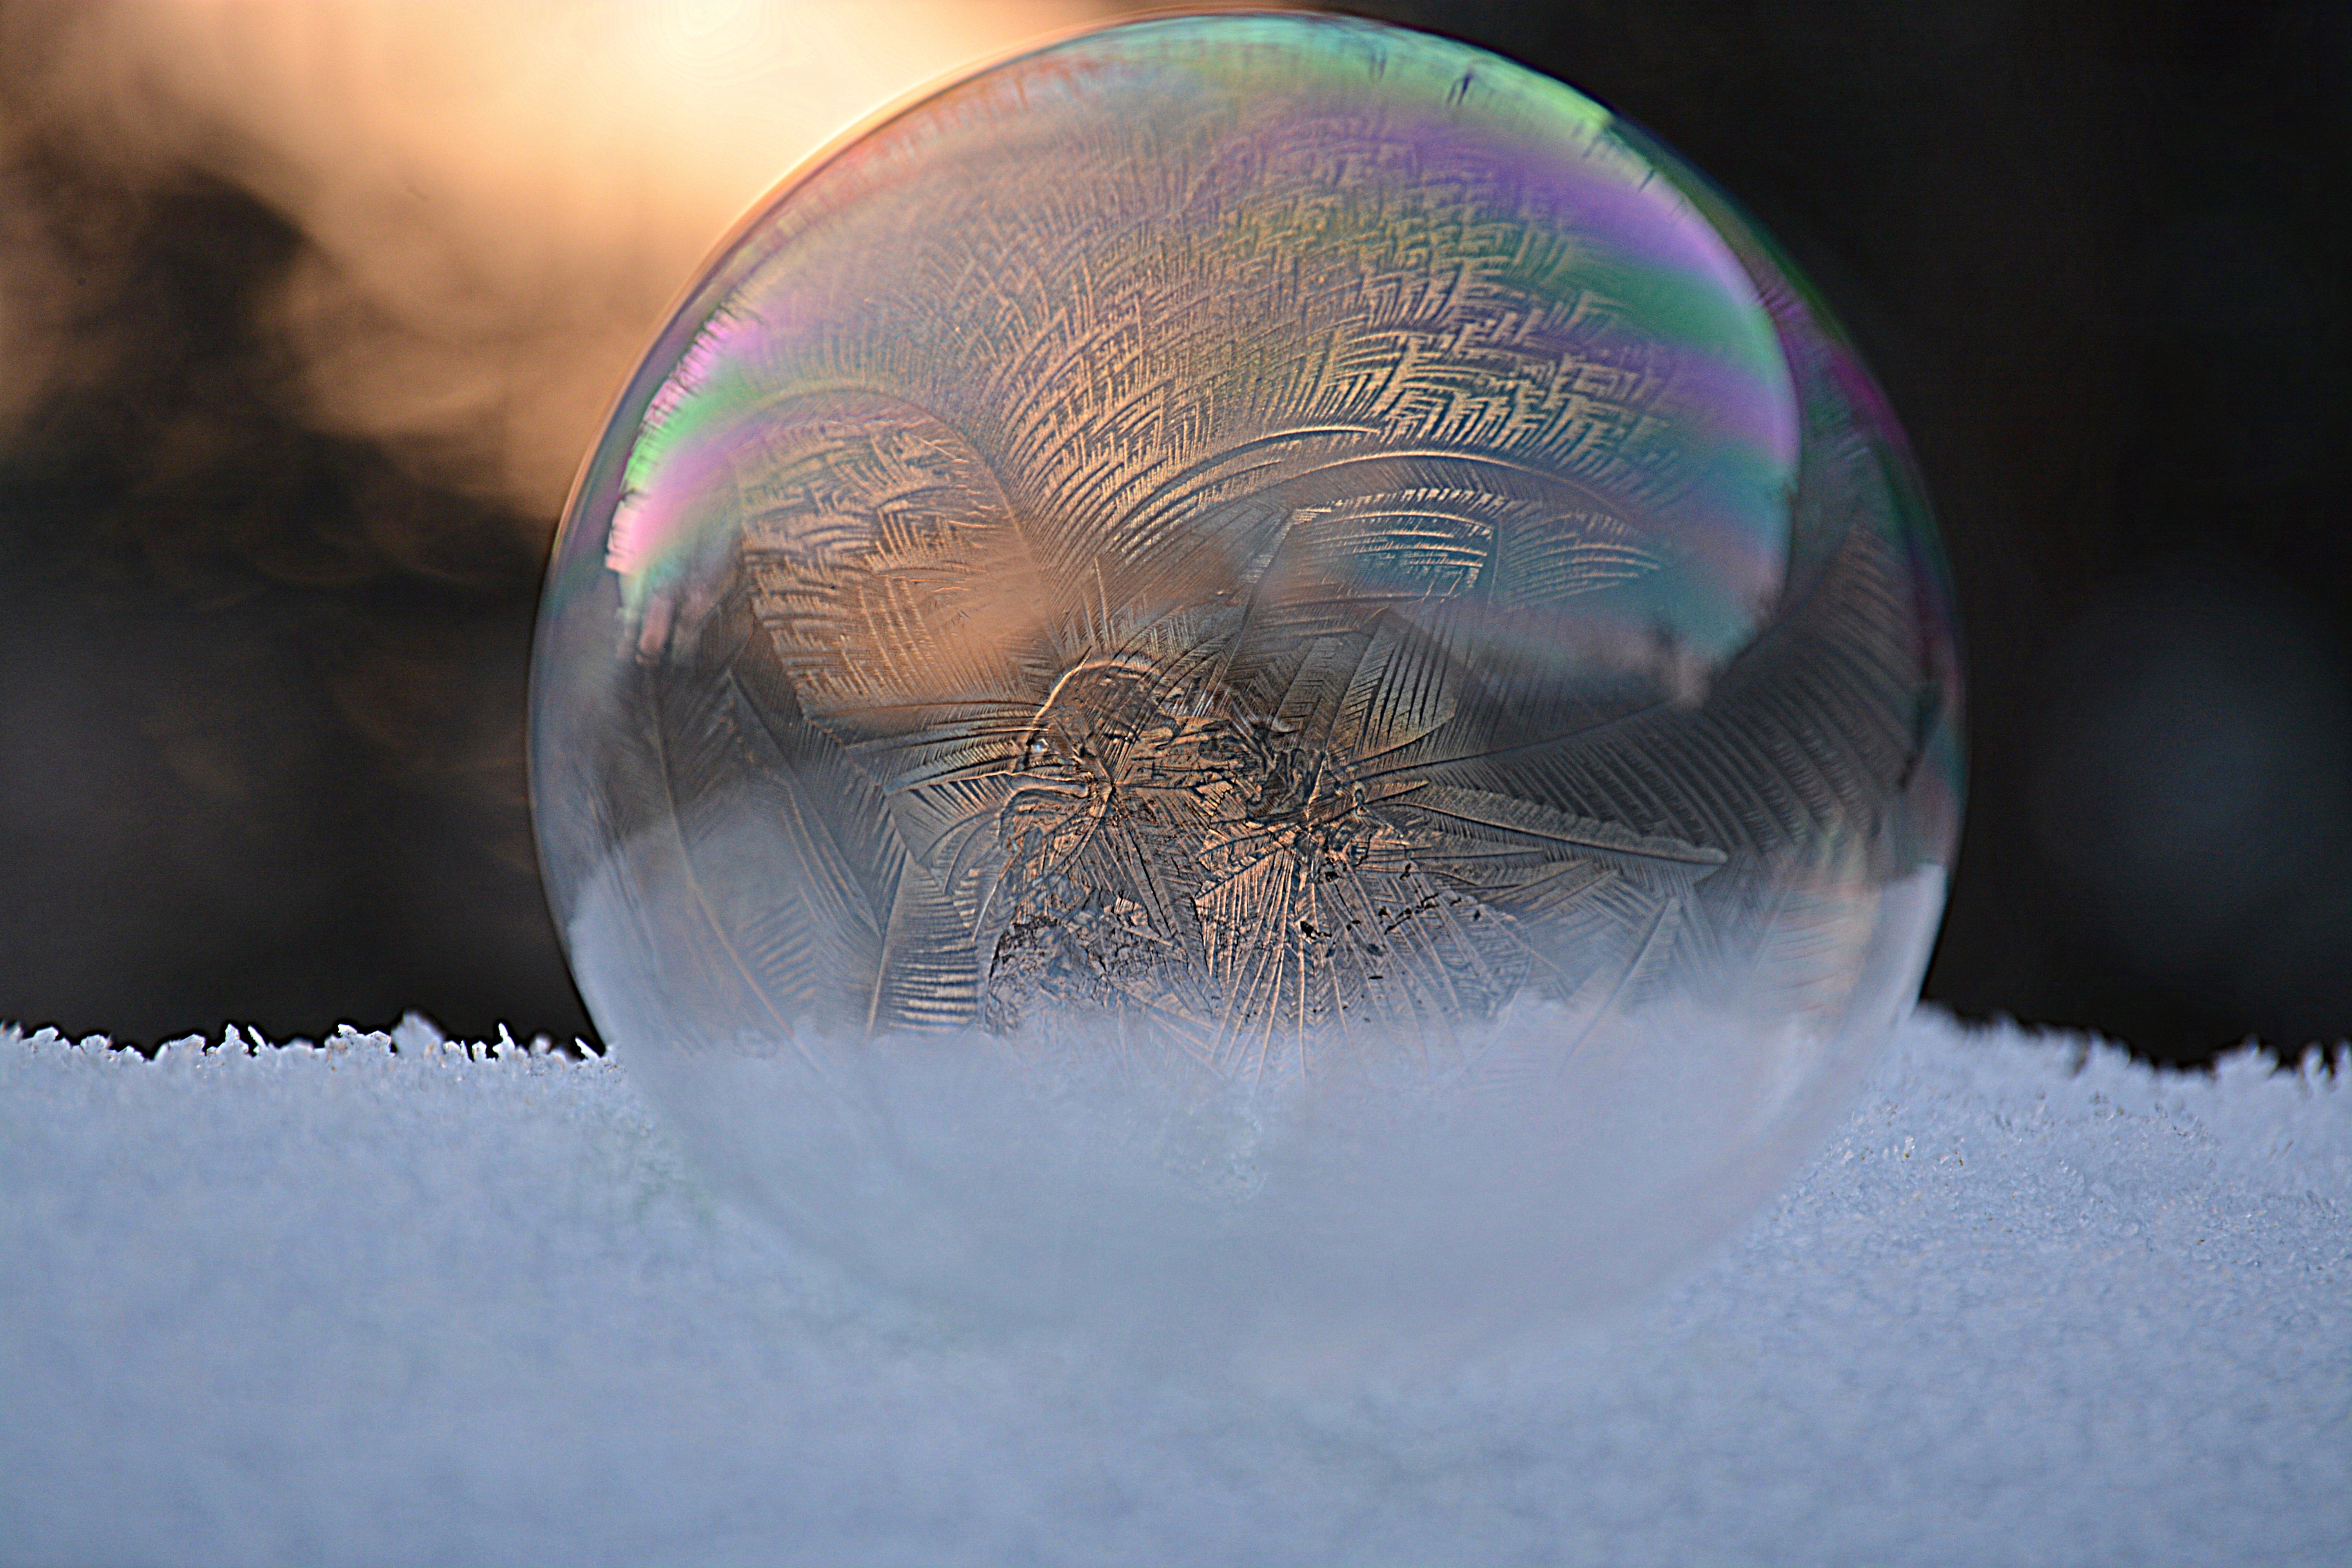
snow, winter, light, photography, sunlight, reflection, color, blue, circle, close up, earth, eye, ball, sphere, soap bubble, shape, macro photography, frozen bubble, atmosphere of earth, liquid bubble